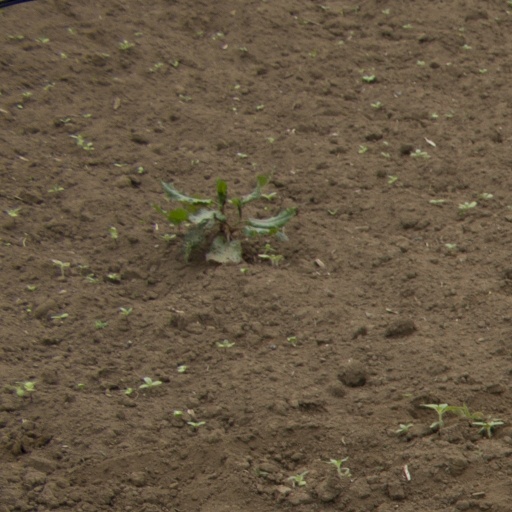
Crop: Jerusalem artichoke